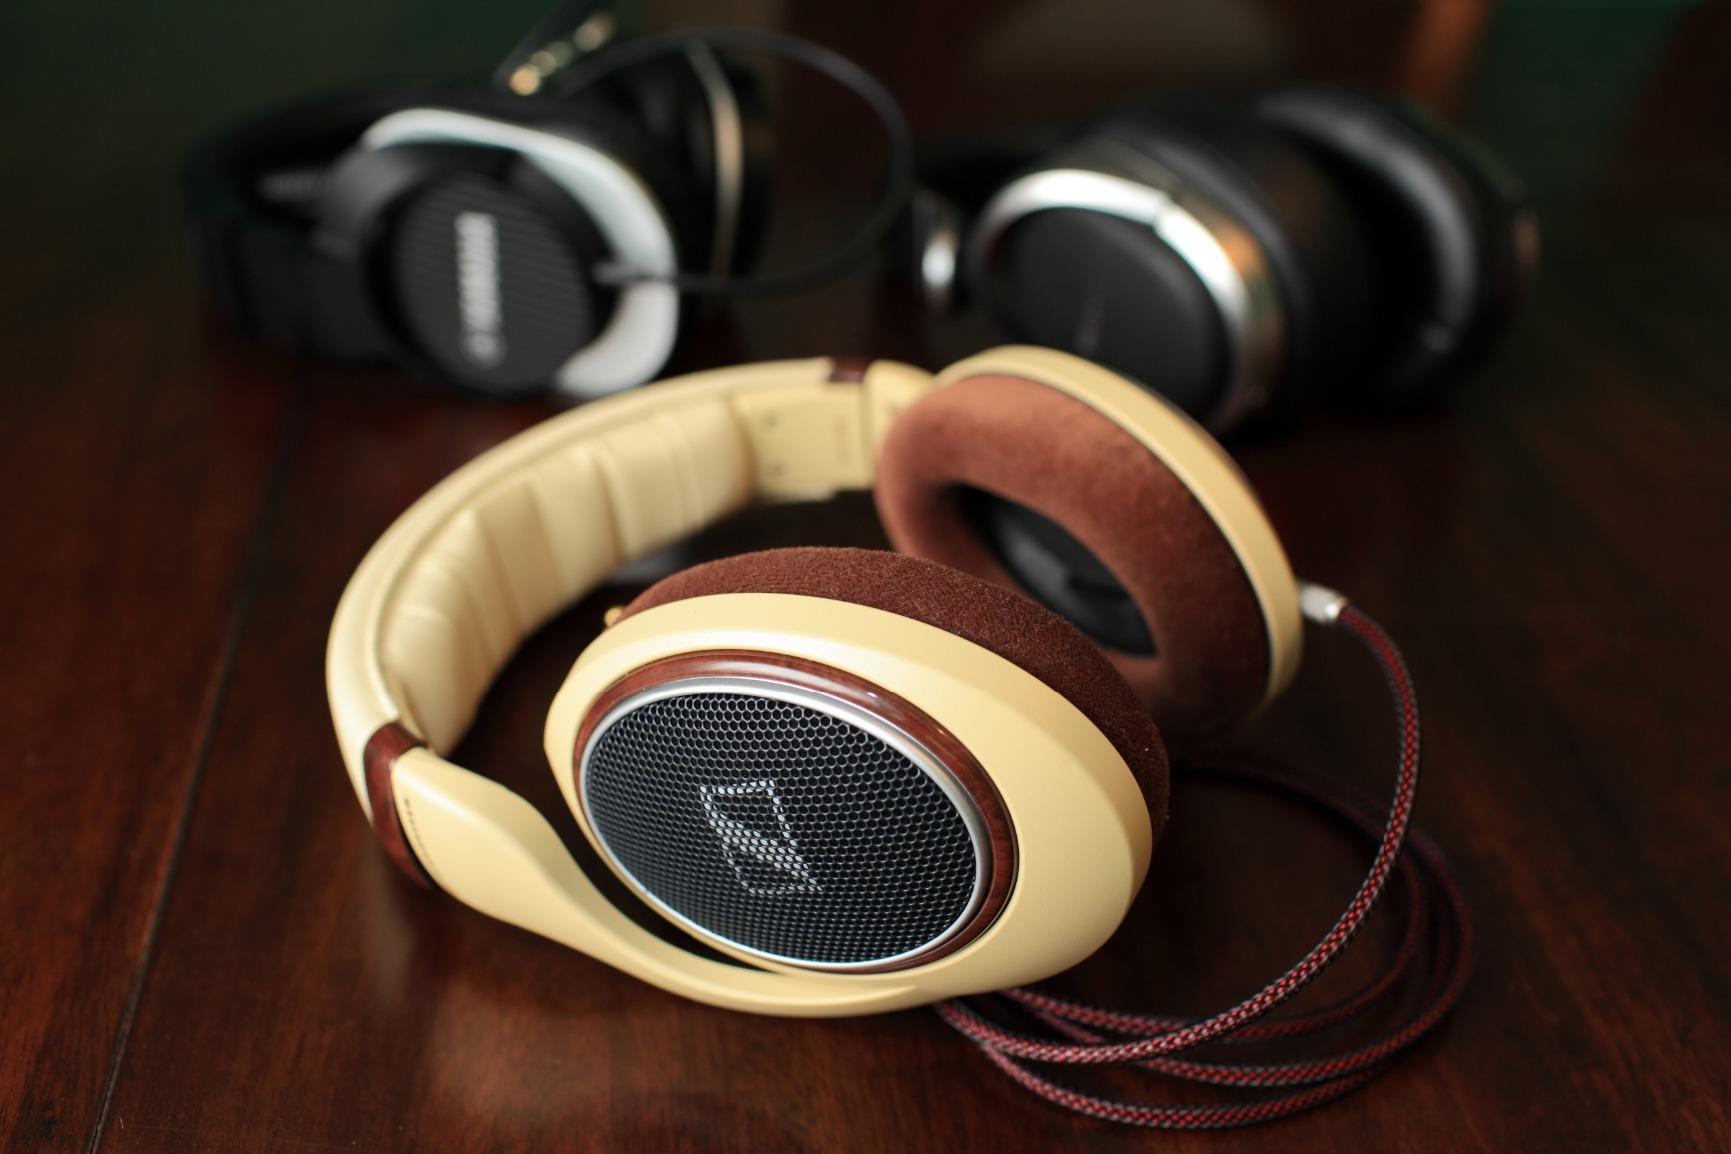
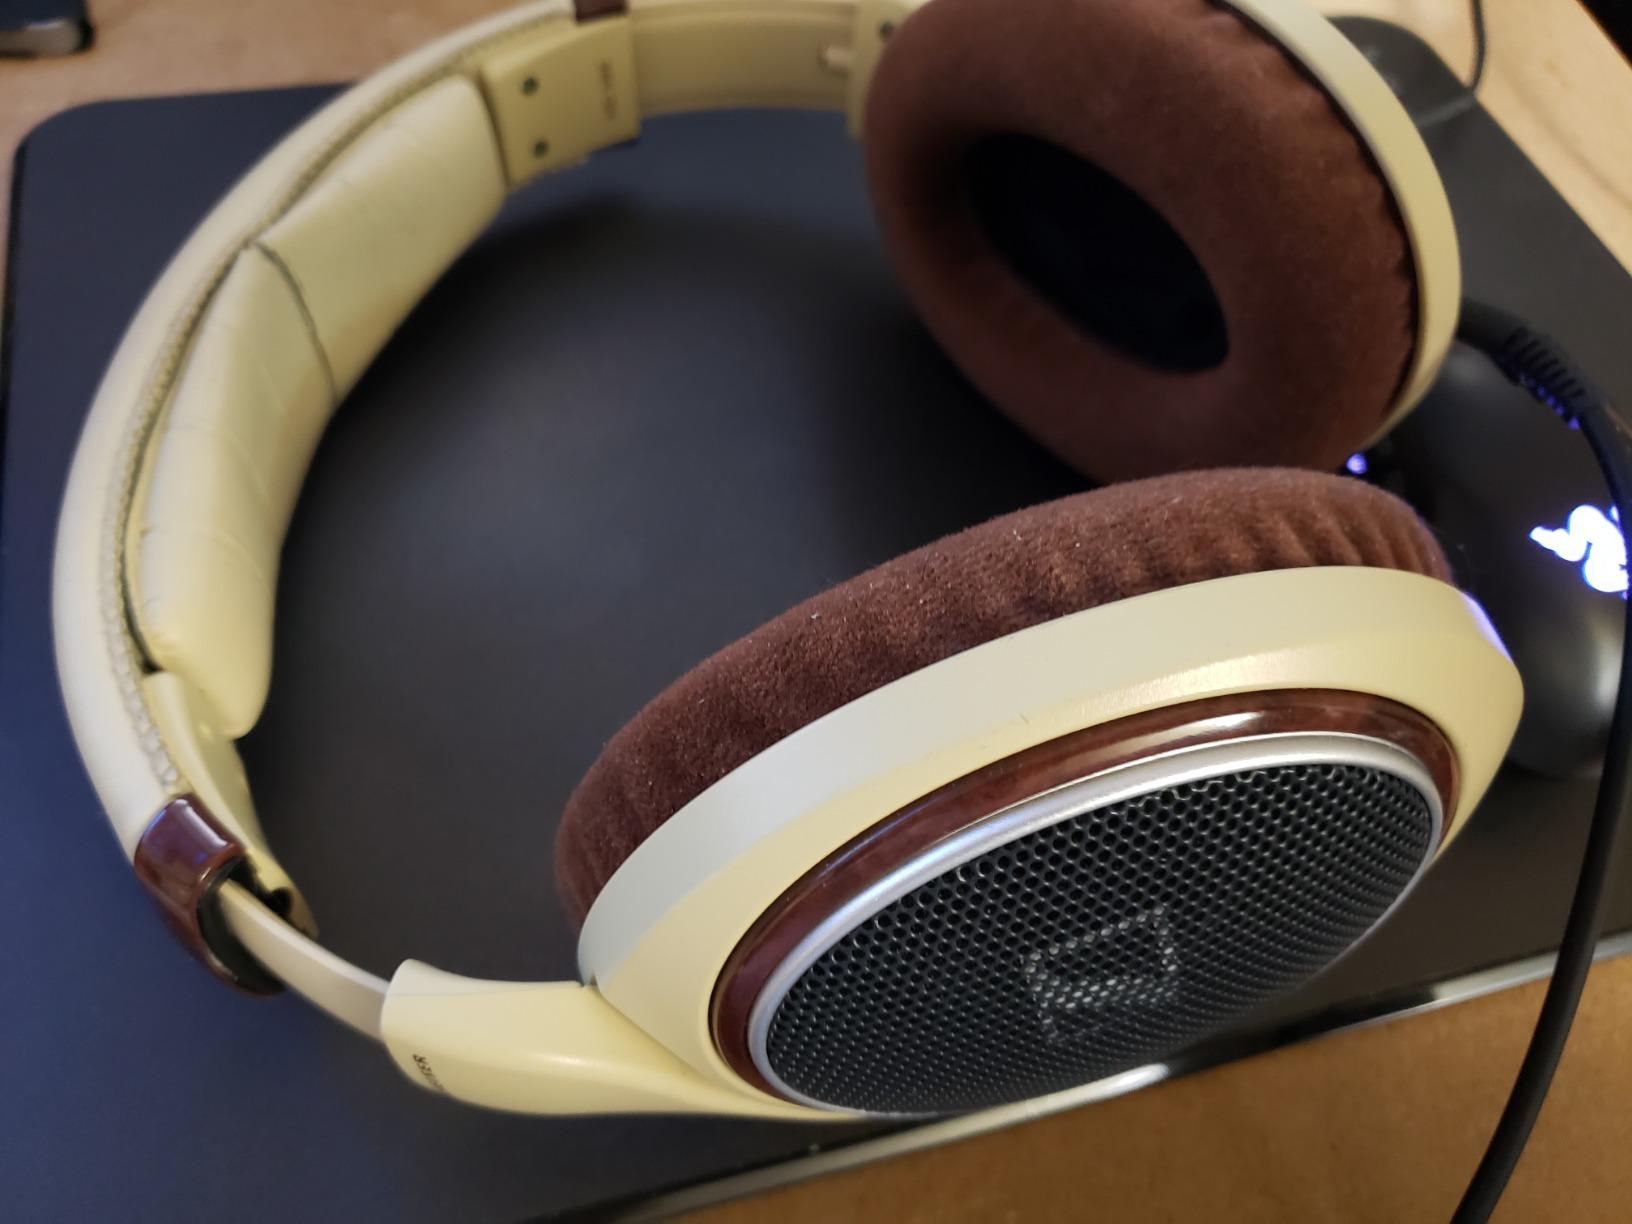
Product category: headphones
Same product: yes